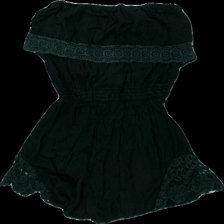
View: back
Type: Top
Category: Ladies
Brand: Not in the list
Colors: Black, Green
Material: 100% viskos
Pattern: Embroidered
Cut: None
Season: All
Damage: broderi urtvättat
Damage location: top center
Damage 2: broderi urtvättat
Damage 2 location: bottom center
Price range: <50
Recommended usage: Reuse
Description: body med broderi
Comment: lite urtvättad